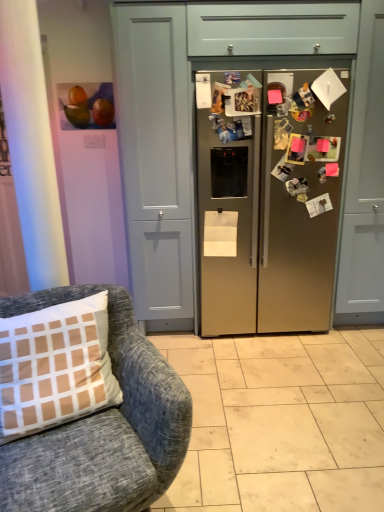
Question: From the image's perspective, locate the cabinetry lying above the beige tile at lower center. Your answer should be formatted as a tuple, i.e. [(x, y)], where the tuple contains the x and y coordinates of a point satisfying the conditions above.
Answer: [(0.948, 0.355)]